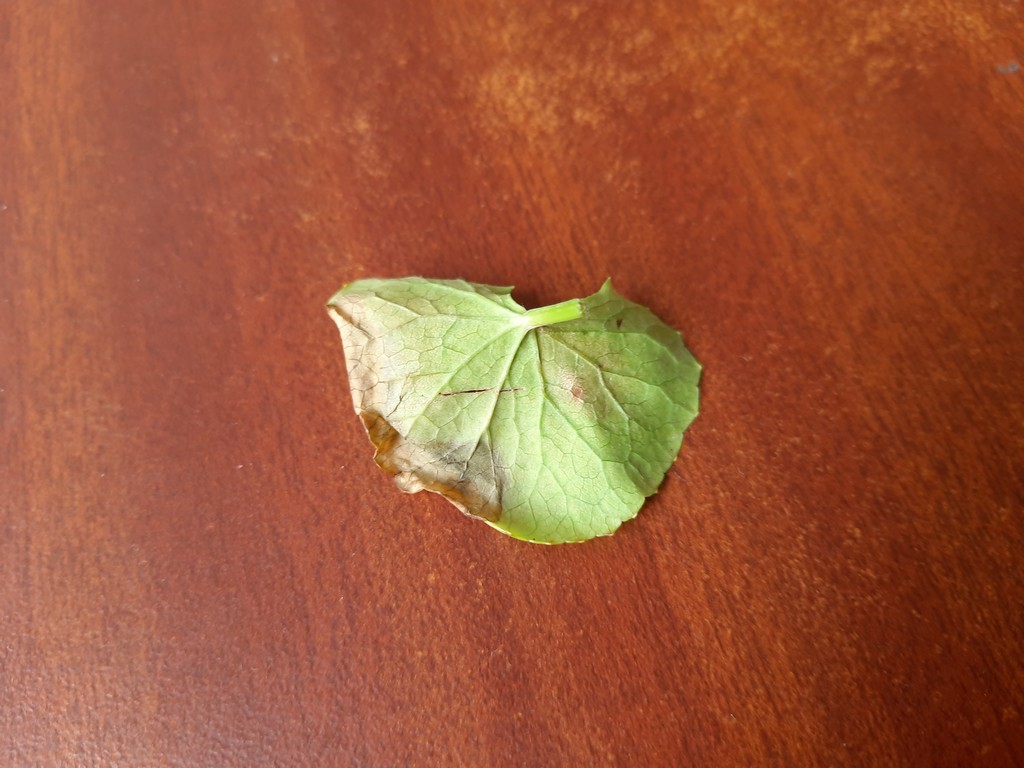
Label: Unhealthy